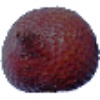
Label: Salak 1